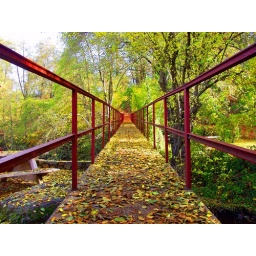
Leaves over the stone bridge